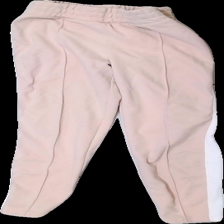
View: front
Type: Trousers
Category: Ladies
Brand: Amisu (New Yorker)
Colors: Pink, White
Material: 100% Polyester
Pattern: Other
Cut: Regular
Size: S
Season: All
Damage: stained
Damage location: top center
Price range: <50
Recommended usage: Recycle
Description: Pink trousers with white stripe on sides